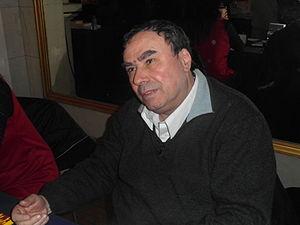
Benjamin Stora (19e Maghreb des Livres, Paris, 16 fév. 2013)
Benjamin Stora, né le 2 décembre 1950 à Constantine en Algérie, est un historien français, professeur à l'université Paris-XIII et inspecteur général de l'Éducation nationale de septembre 2013 à juin 2018. Ses recherches portent sur l'histoire de l'Algérie et notamment la guerre d'Algérie, et plus largement sur l'histoire du Maghreb contemporain, ainsi que sur l'Empire colonial français et l'immigration en France. Il assure la présidence du conseil d'orientation de la Cité nationale de l'histoire de l'immigration depuis août 2014, et fait partie du conseil d'administration de l'Office français de l'immigration et de l'intégration.